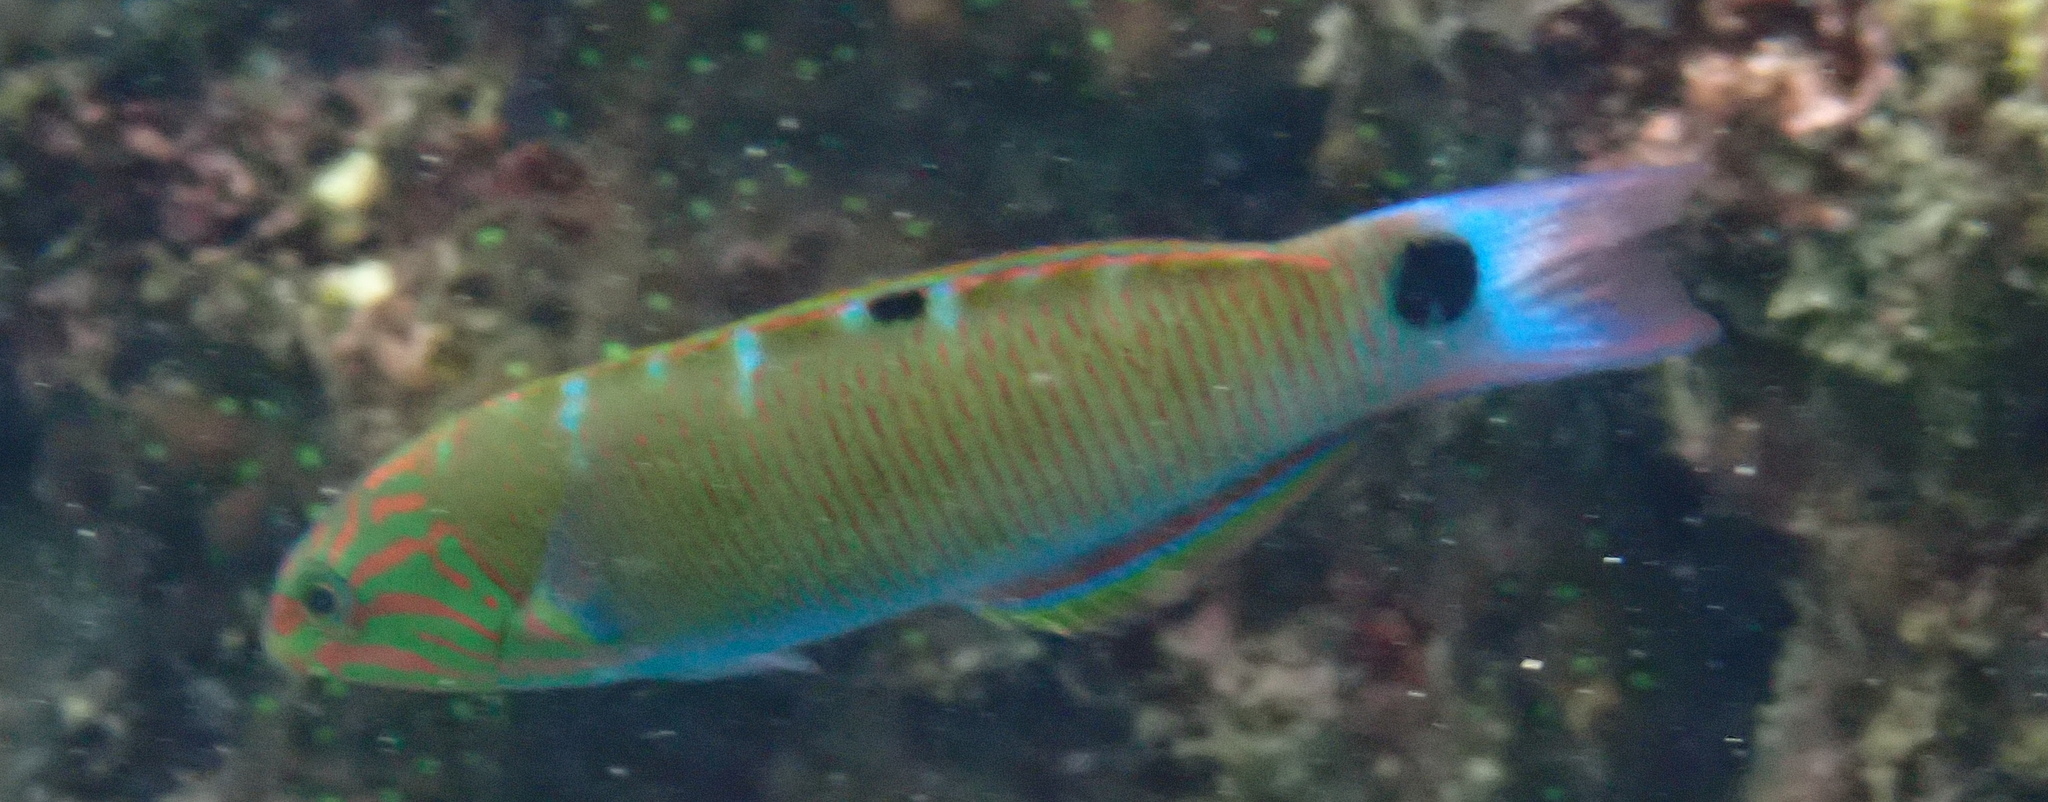
Thalassoma lunare (Moon Wrasse)